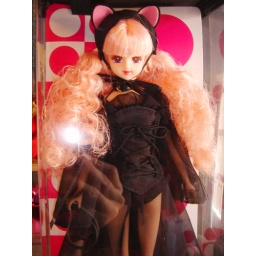
The sweet cat is in sexy sheer black dress. The dress reminds me of Satine in Moulin rouge.